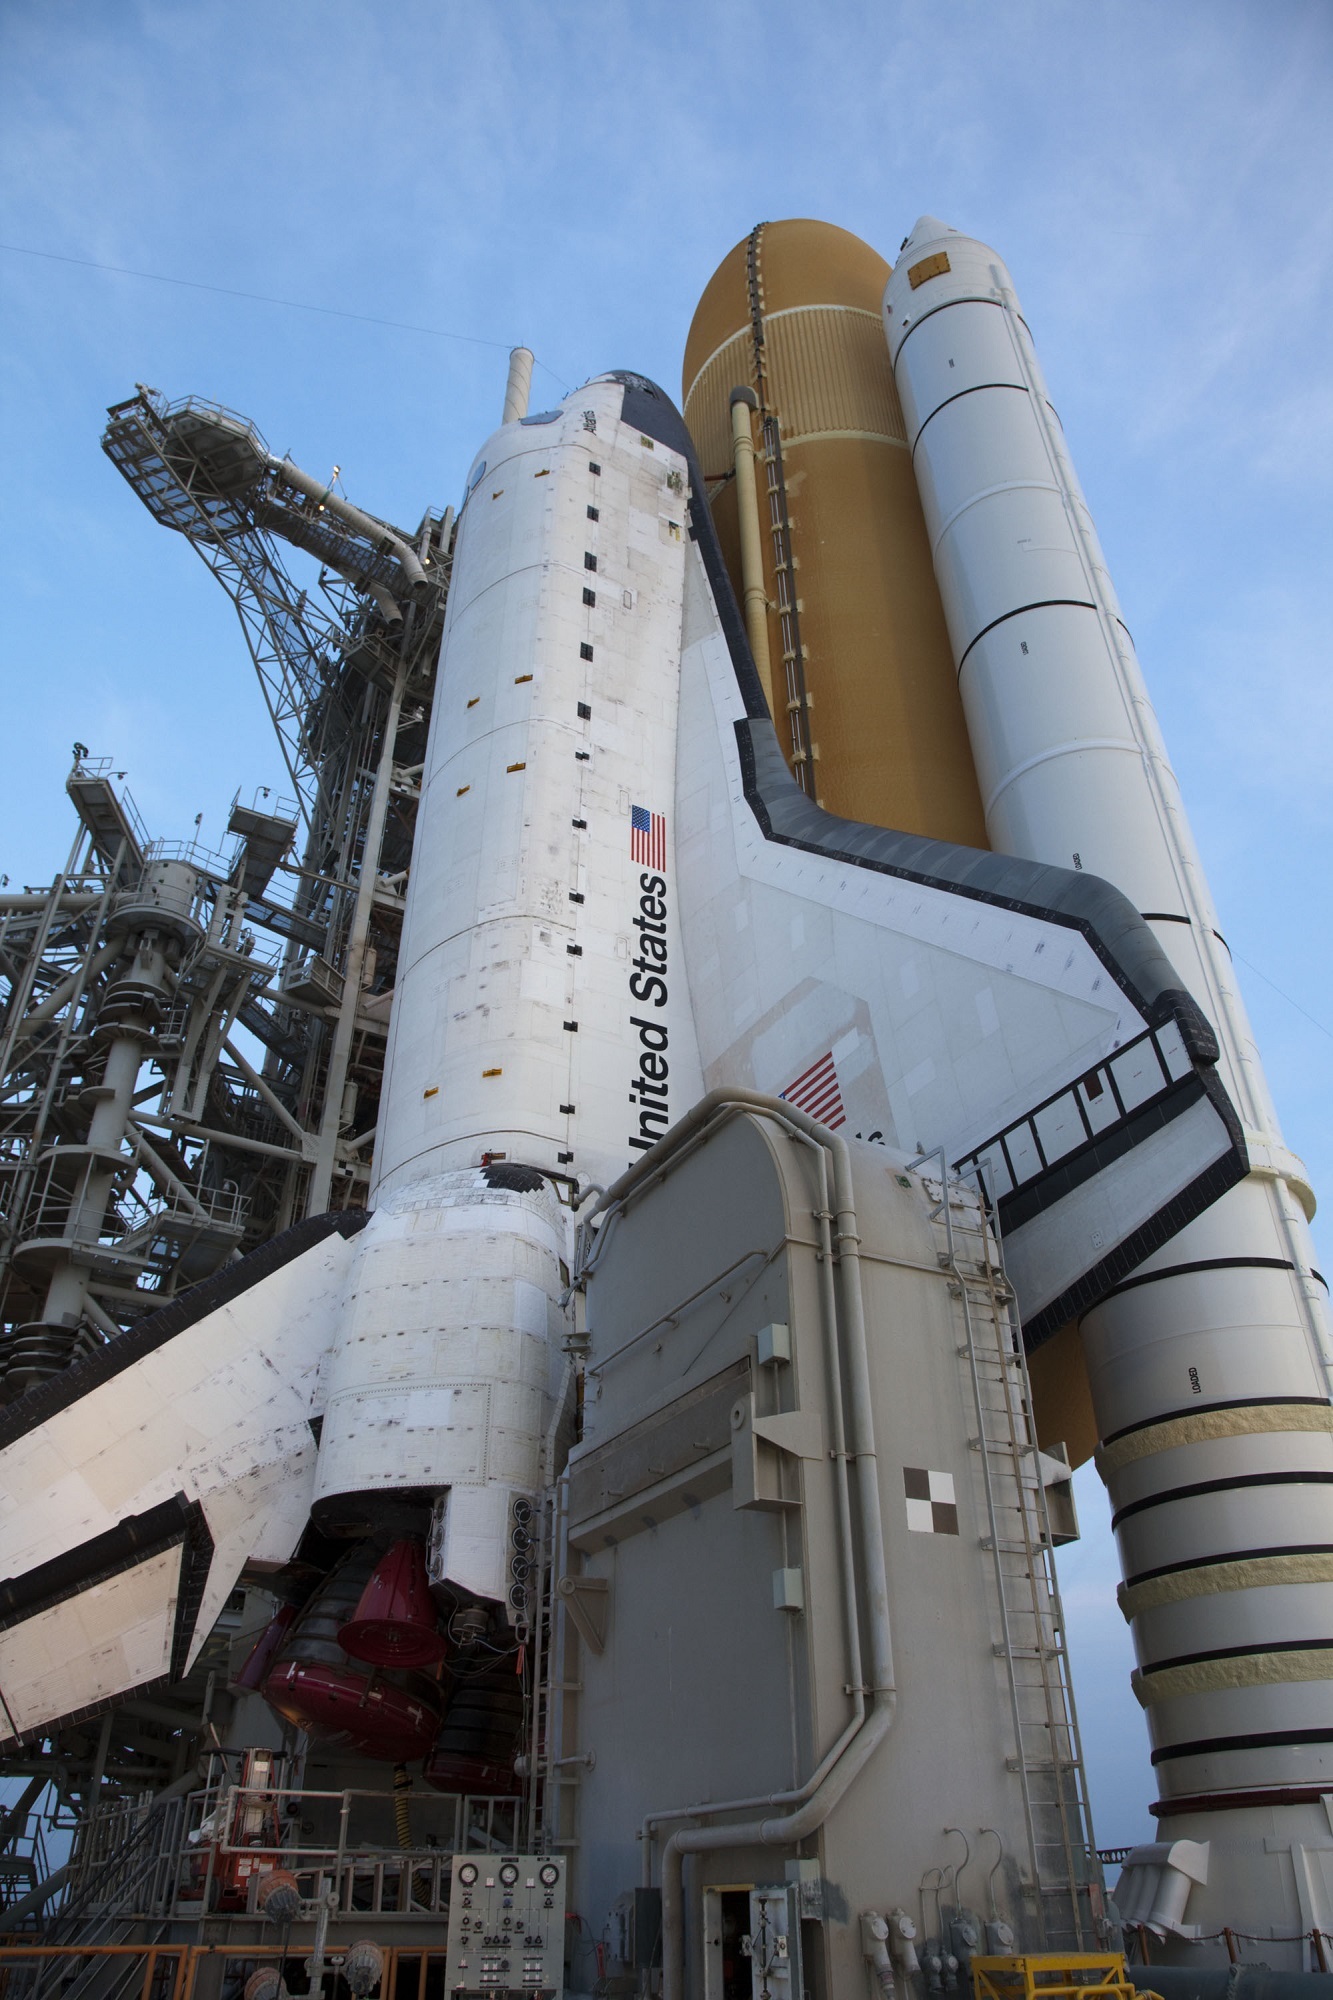
building, aircraft, vehicle, aviation, flight, industry, rocket, mission, astronaut, exploration, spaceship, launch pad, rollout, pre launch, space shuttle, atlantis space shuttle, atmosphere of earth